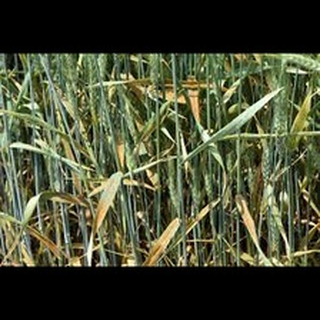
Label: wheat_leaf_blight